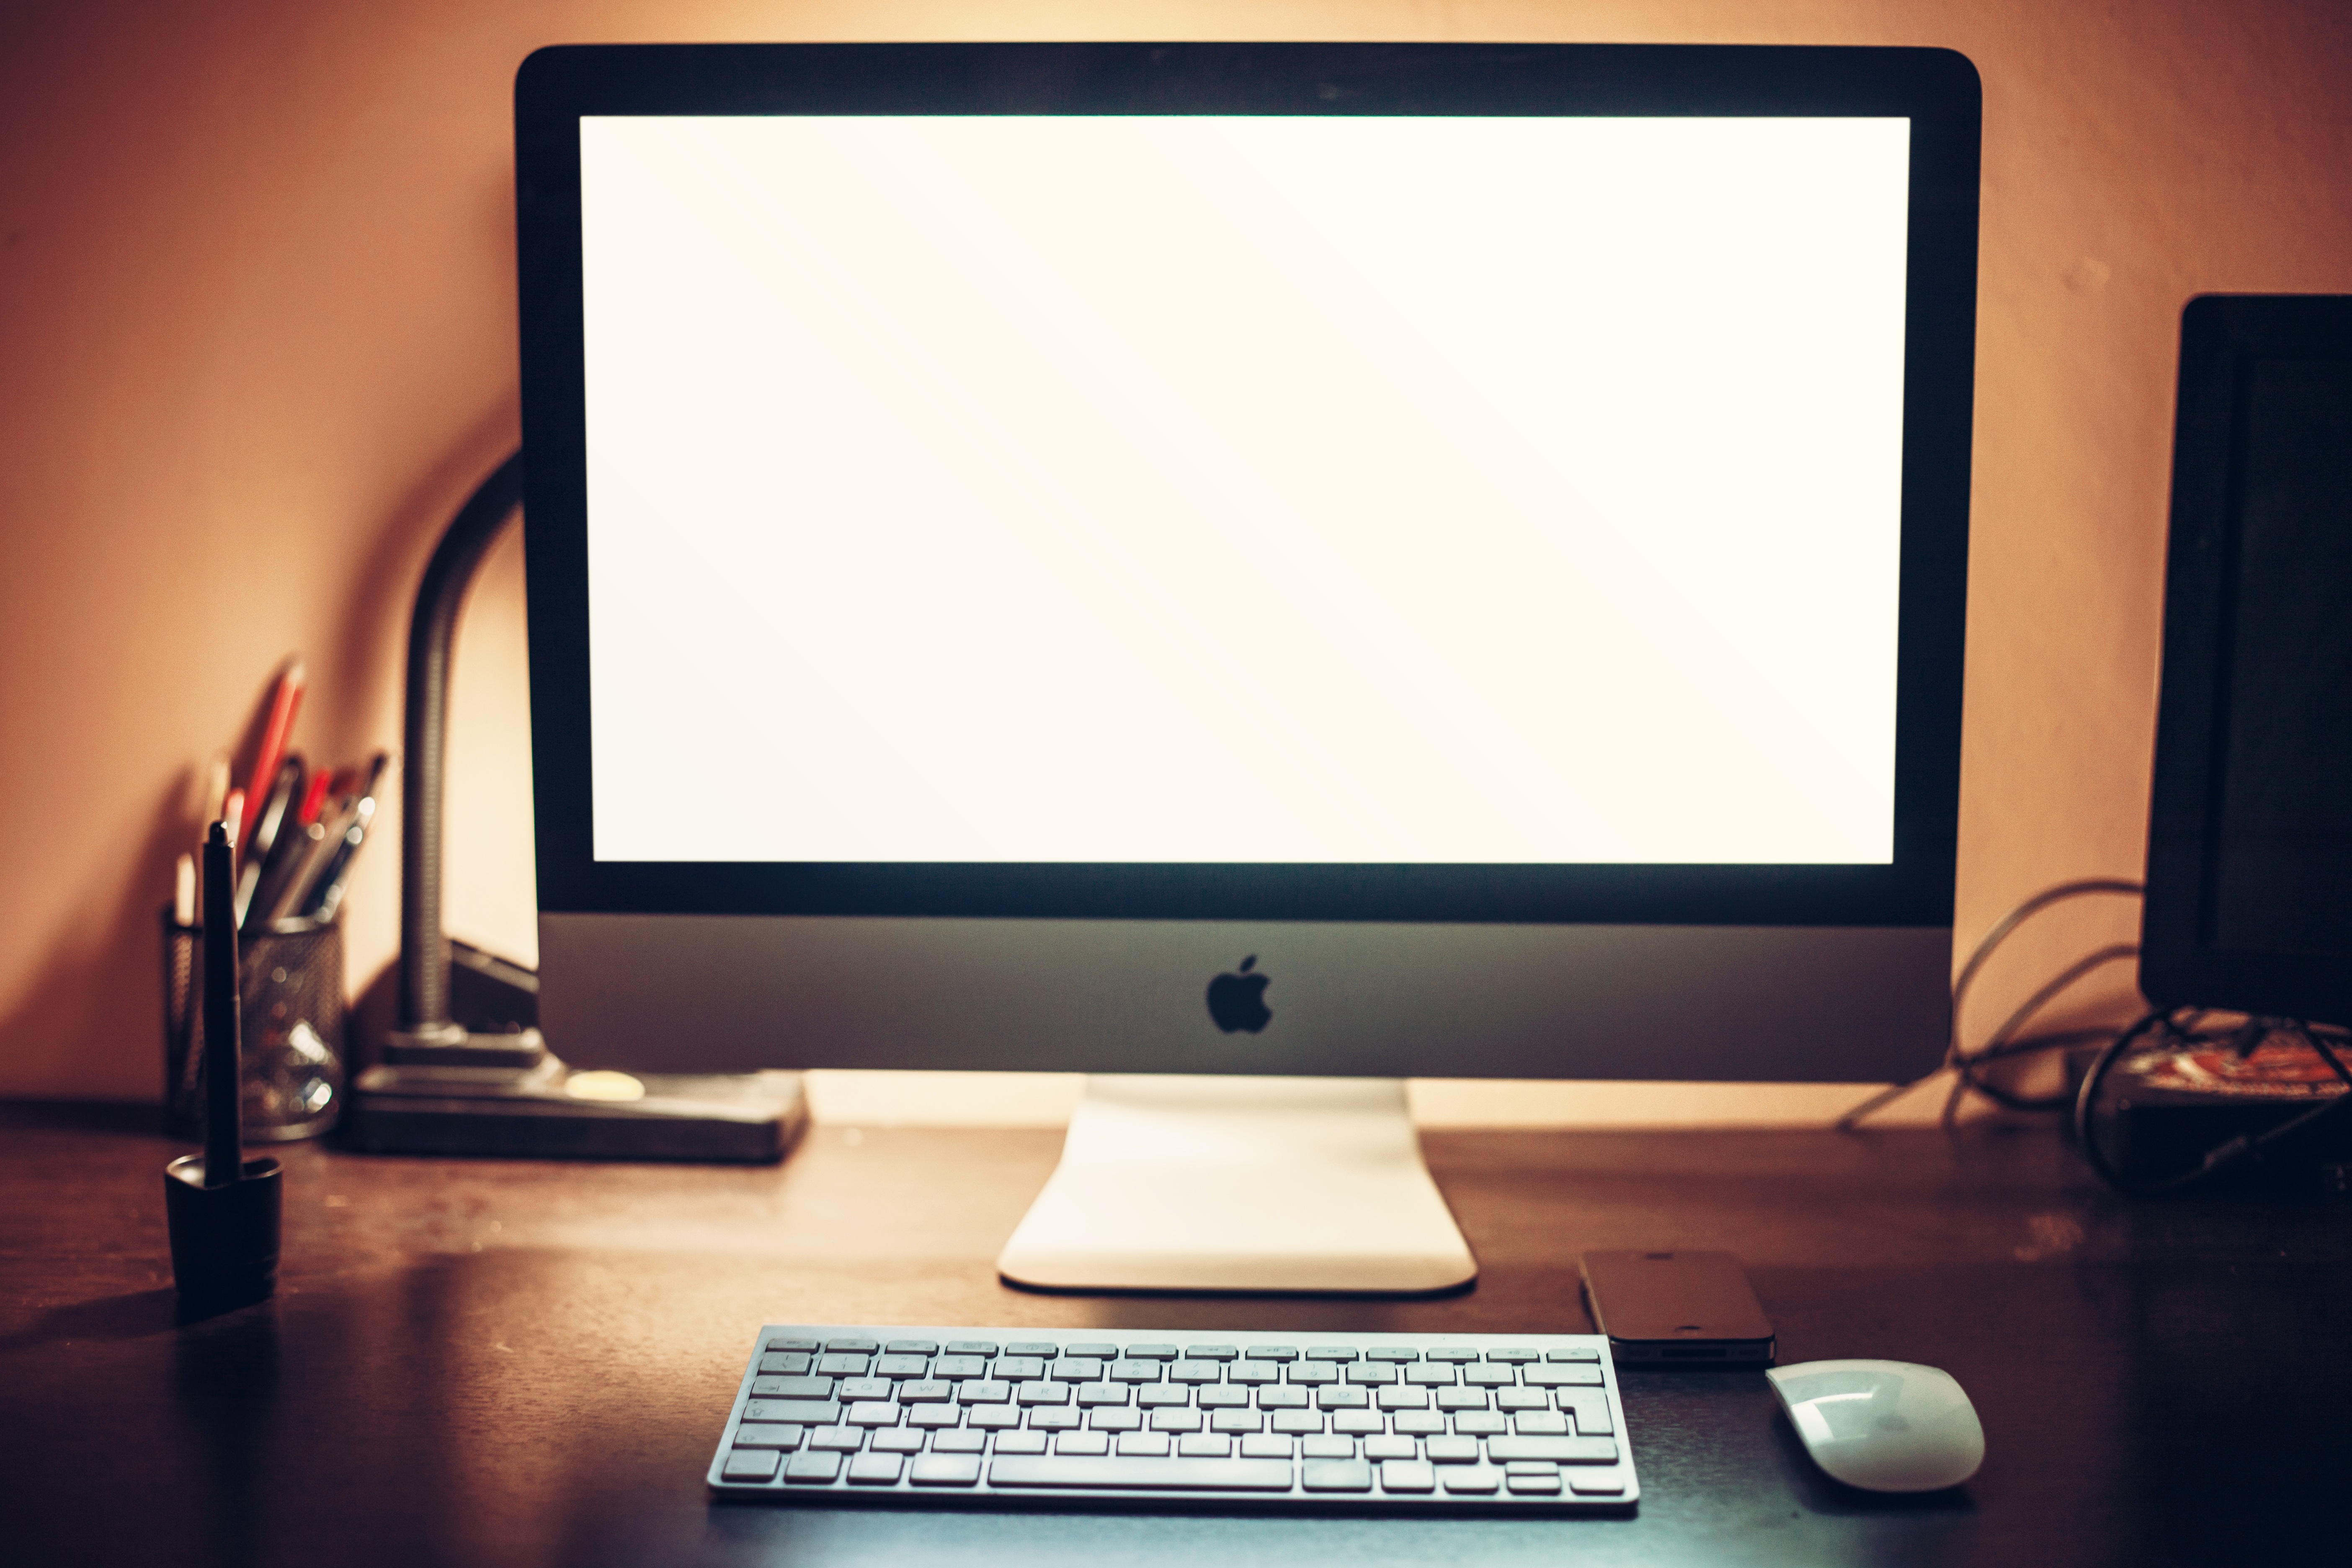
desk, computer, apple, technology, desktop, office, business, television, room, monitor, imac, display, multimedia, desktop computer, personal computer, computer monitor, electronic device, display device, television set, led backlit lcd display, lcd tv